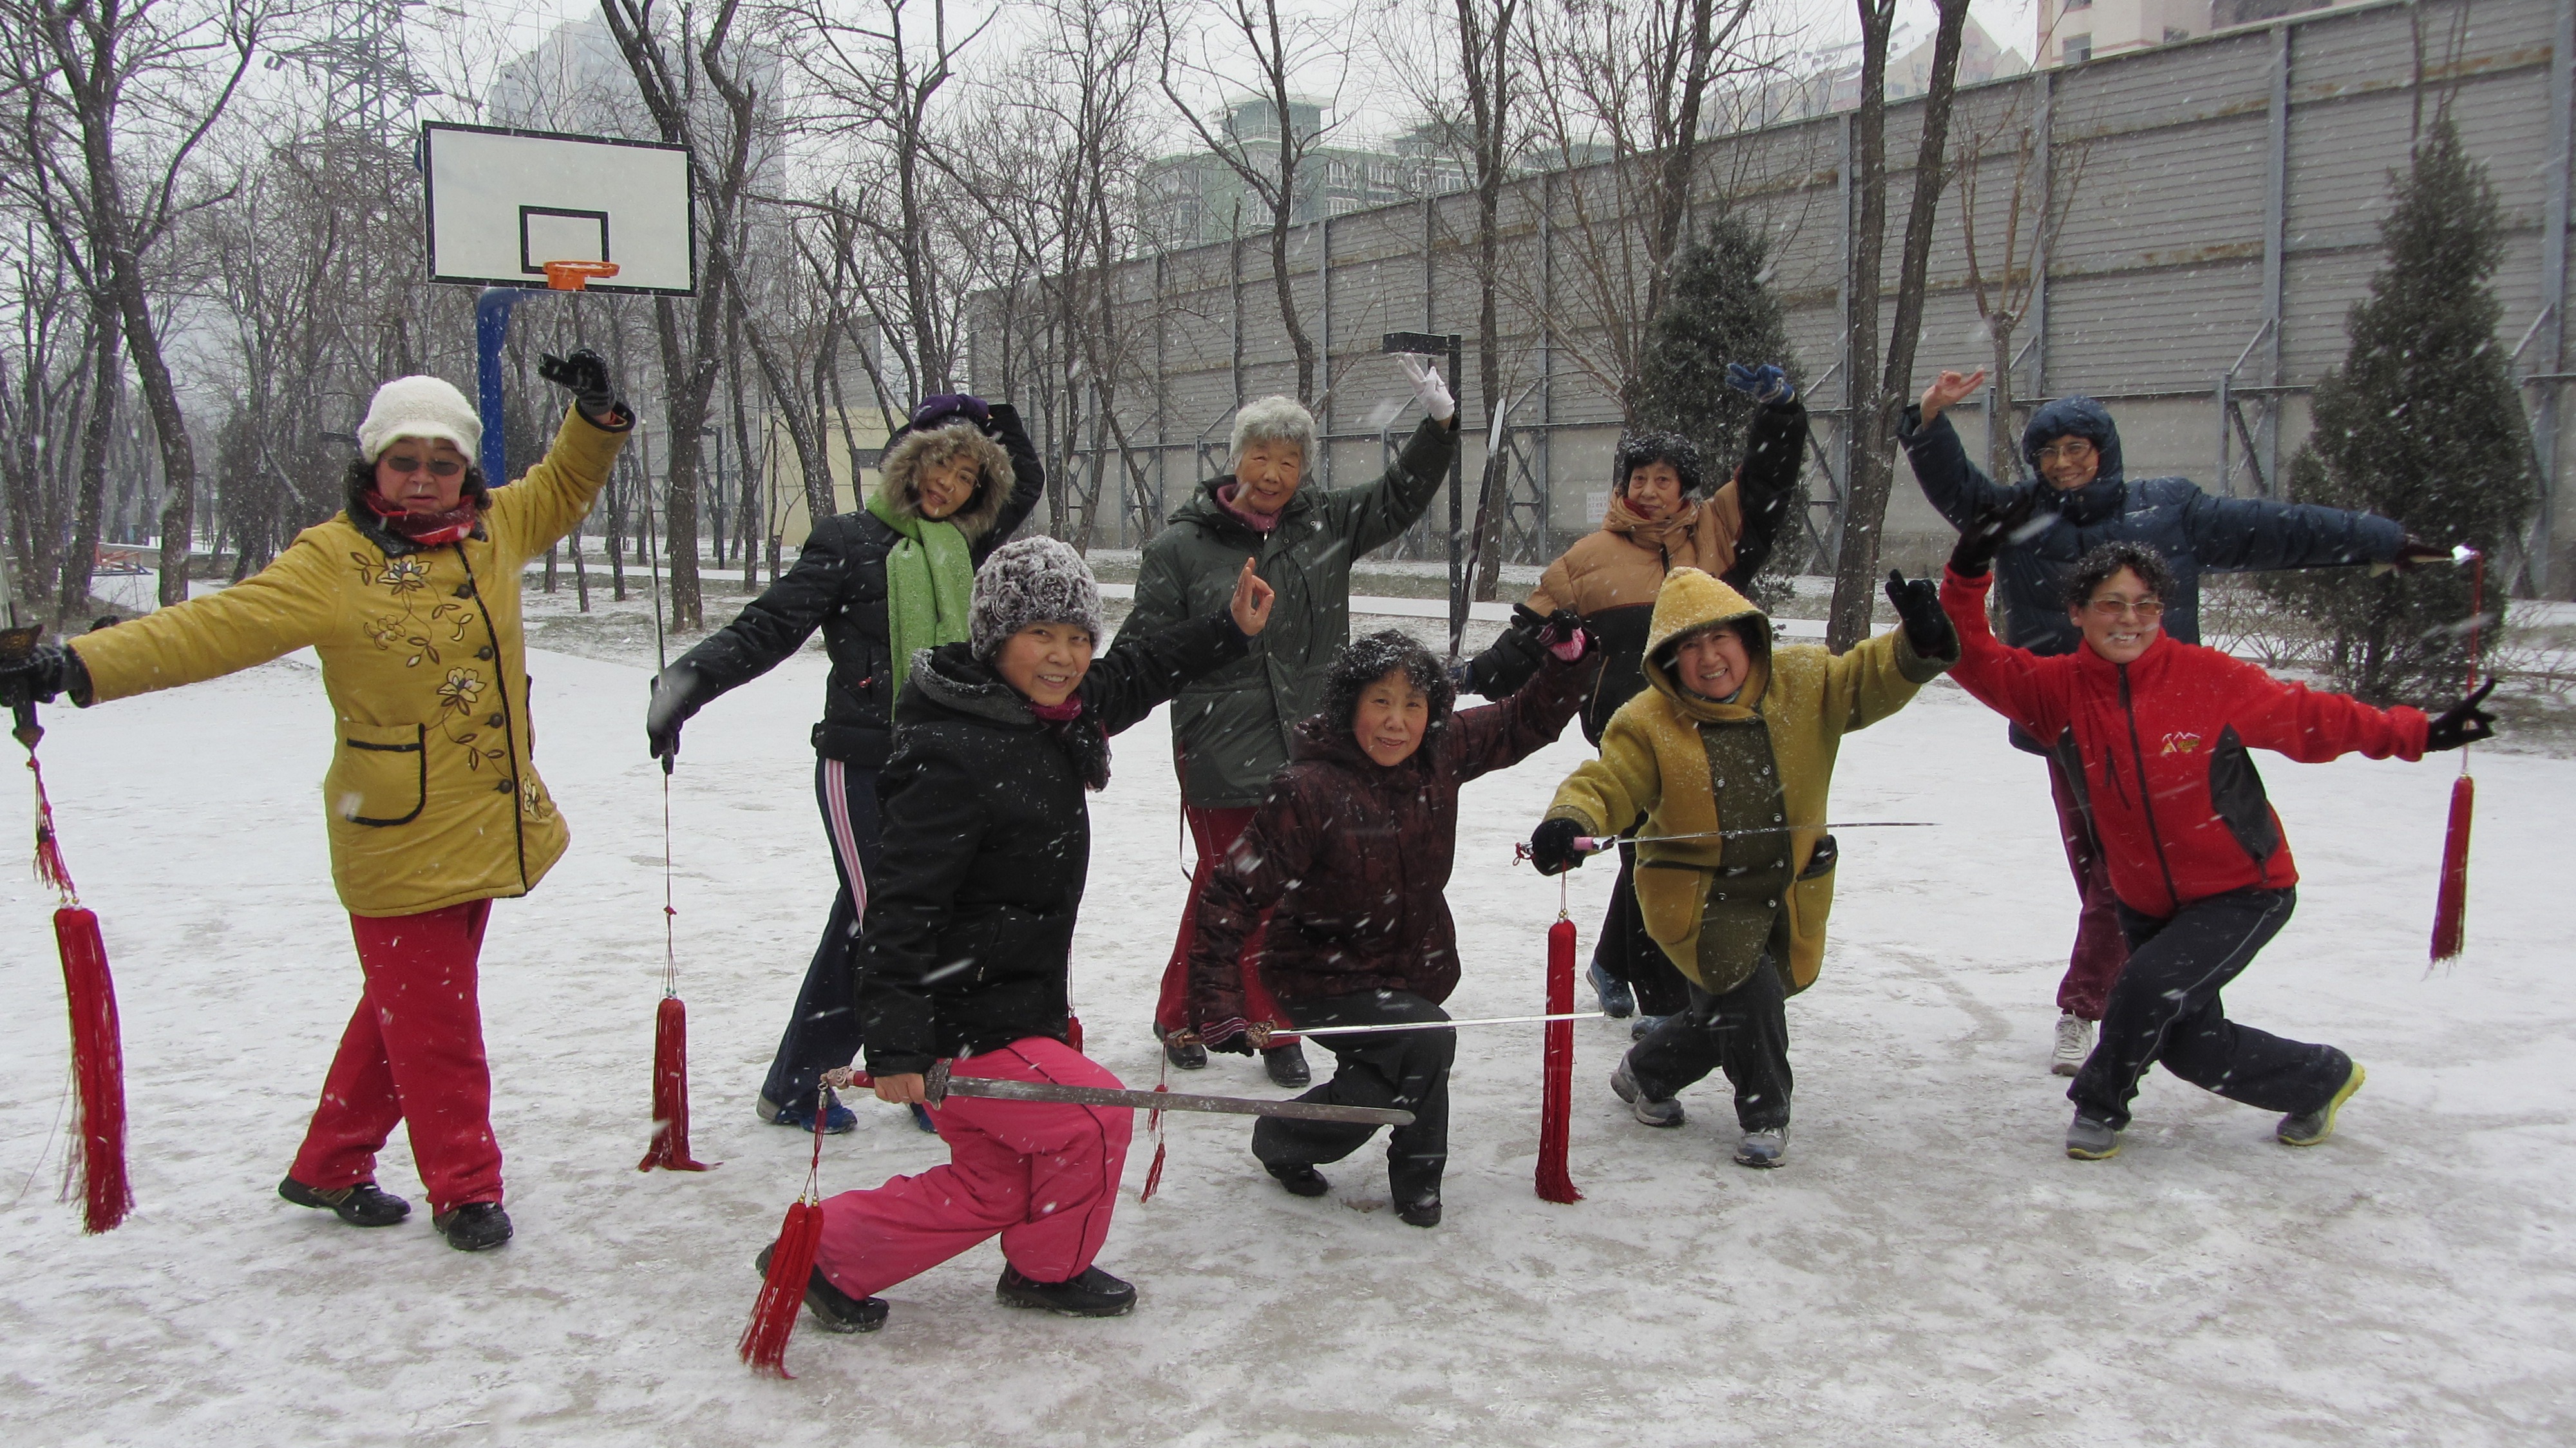
snow, winter, weather, exercise, life, winter sport, sports, beijing, old age, ice rink